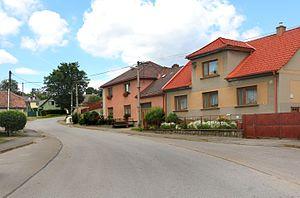
Brtnička est une commune du district de Jihlava, dans la région de Vysočina, en République tchèque. Sa population s'élevait à 104 habitants en 2019.